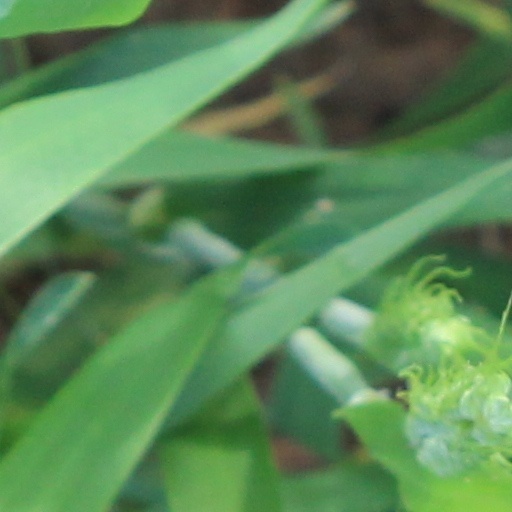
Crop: wheat